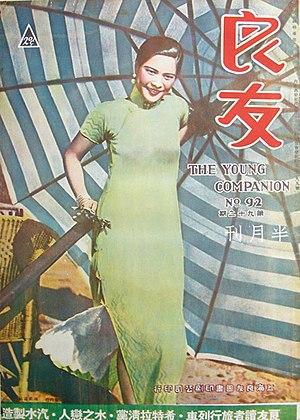
Li Zhuozhuo, Lai Cheuk-Cheuk ou Lai Cho-Cho, est une actrice hongkongaise ayant joué dans plus de 170 films au cours d'une longue carrière s'étant déroulée de 1932 à 1980, d'abord dans le cadre du cinéma de Shanghai, puis dans celui du cinéma de Hong Kong.
"Une cover girl est une femme dont la photo figure sur la couverture d'un magazine. Elle peut être un mannequin, une célébrité ou une artiste. Le terme n'est généralement pas usité pour qualifier une apparition occasionnelle ou exceptionnelle d'une personne sur la couverture d'un magazine. Le terme est apparu pour la première fois, en anglais, vers 1899. Le pendant masculin ""cover boy"", n'est cependant pas entré dans les usages.